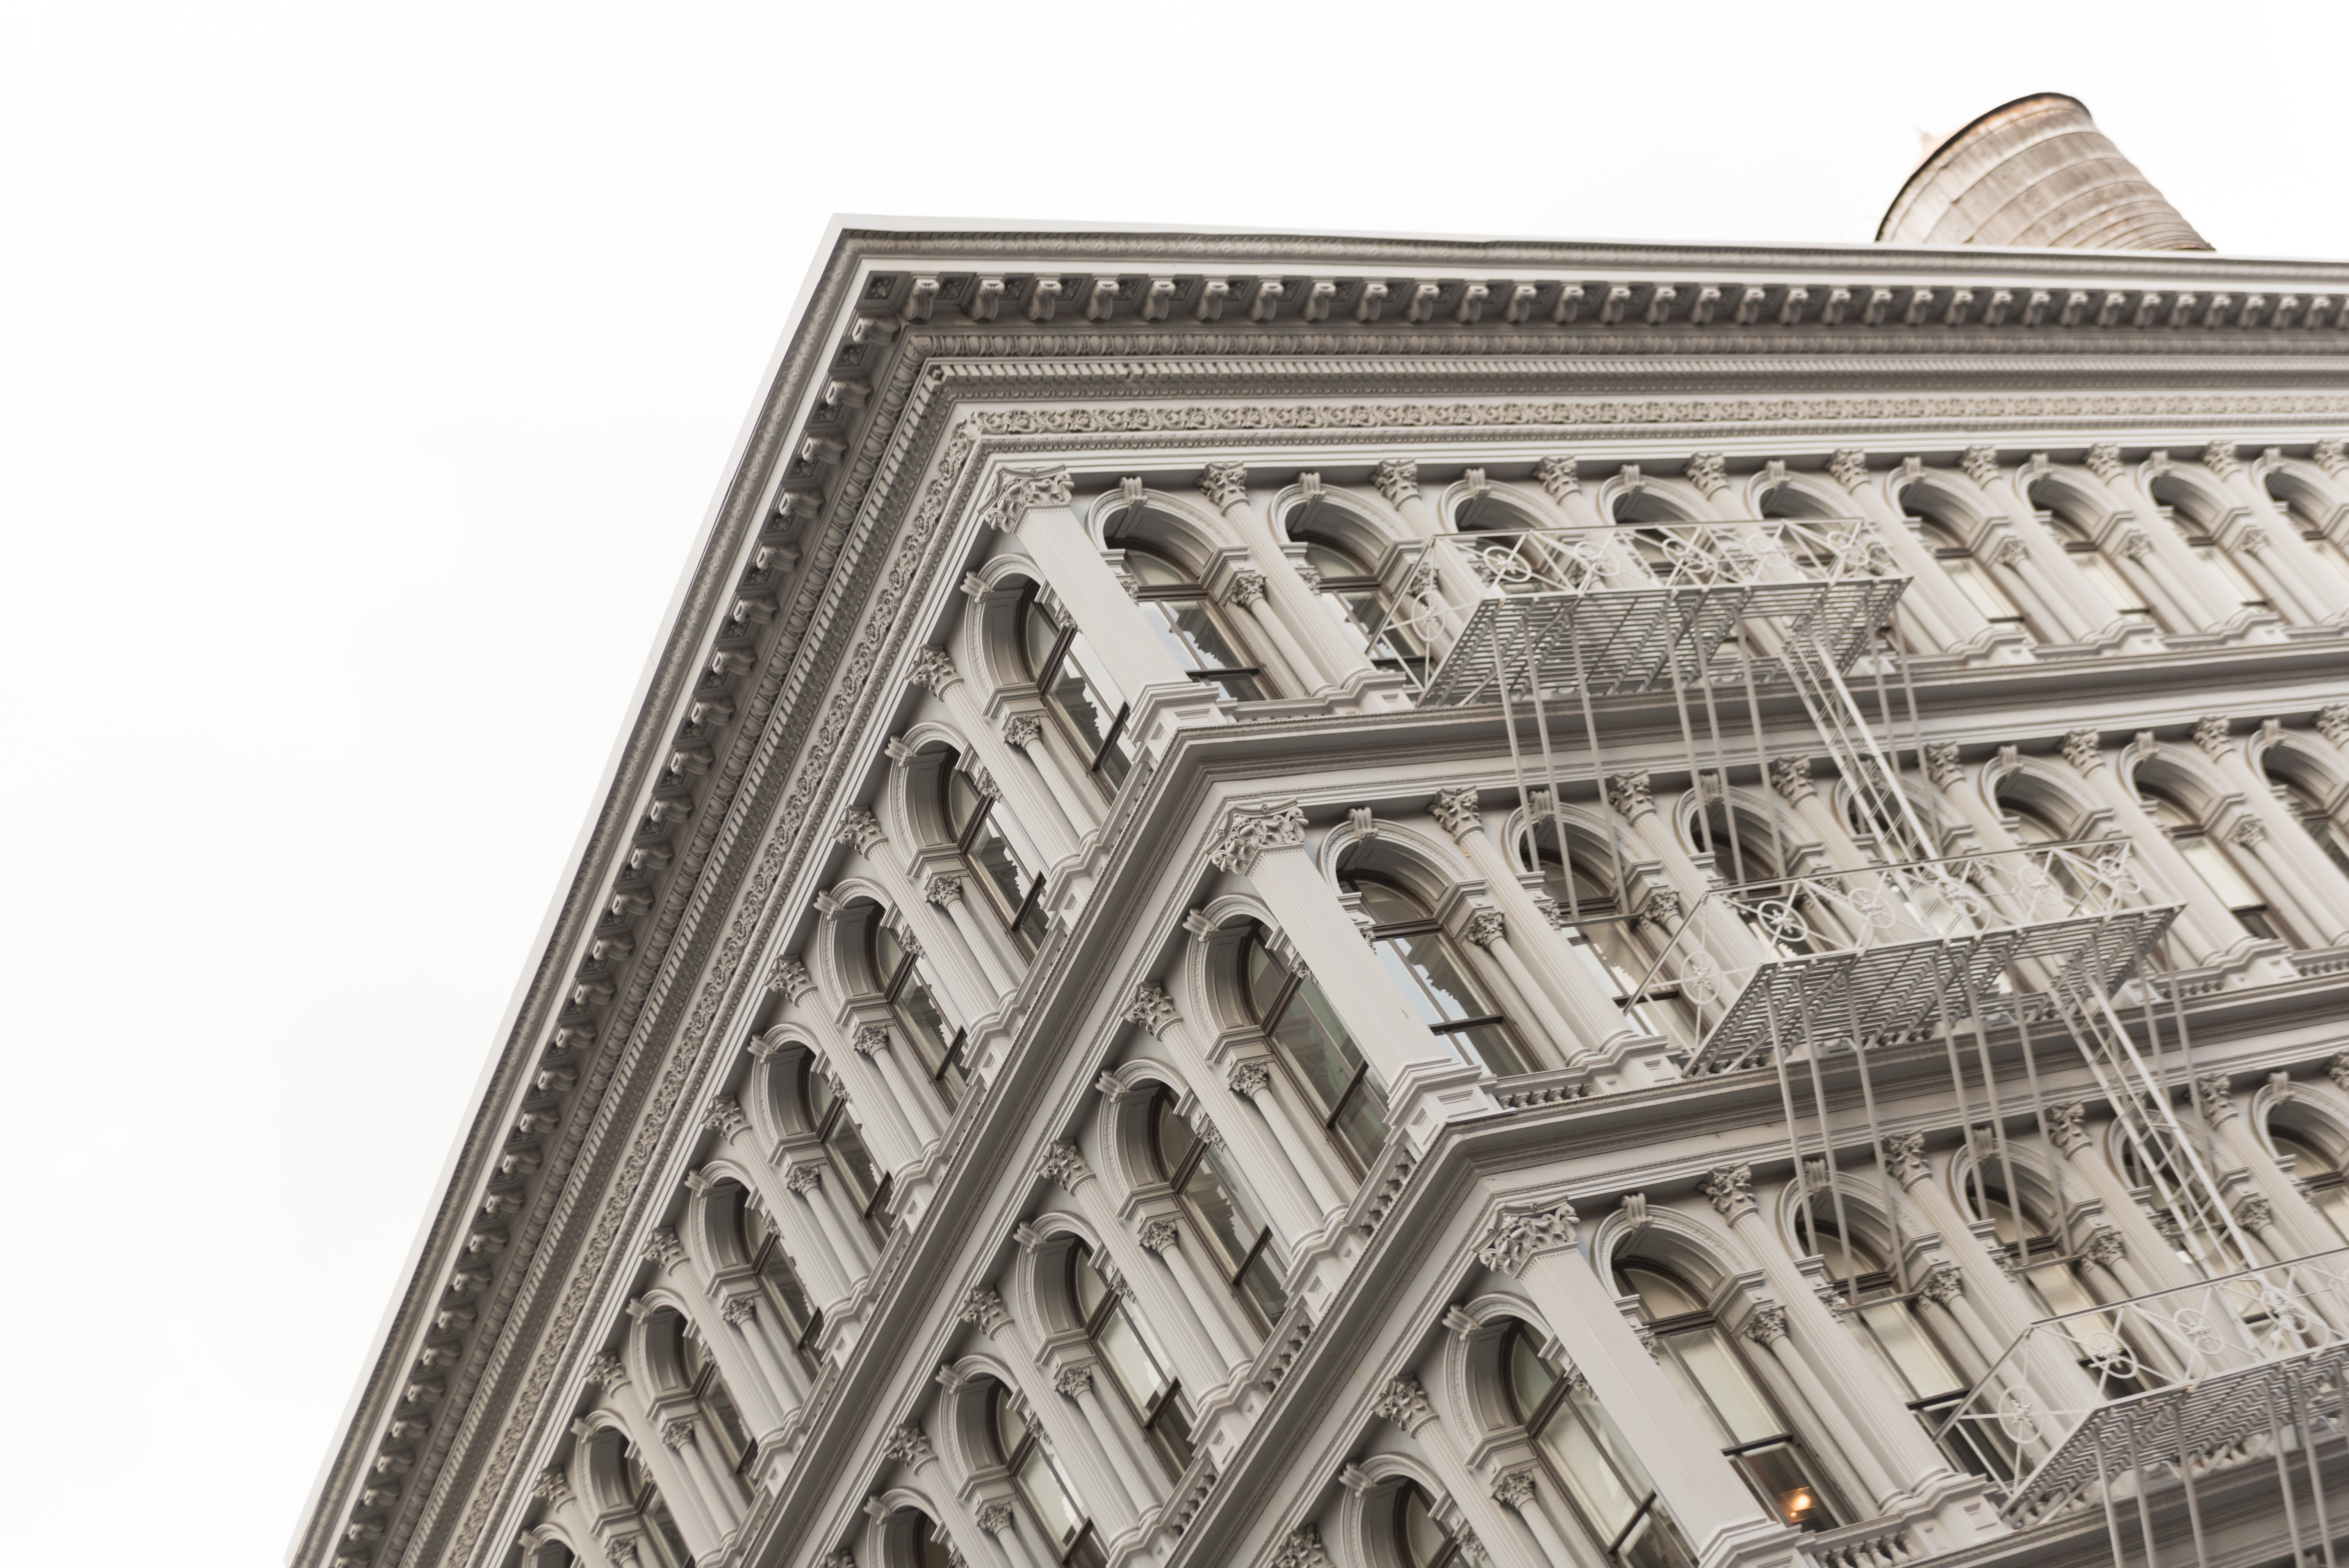
architecture, structure, ceiling, column, facade, symmetry